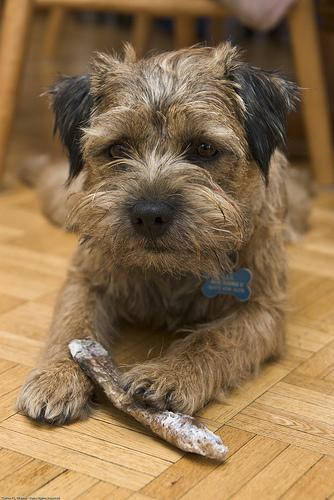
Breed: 206-n000007-Border_terrier